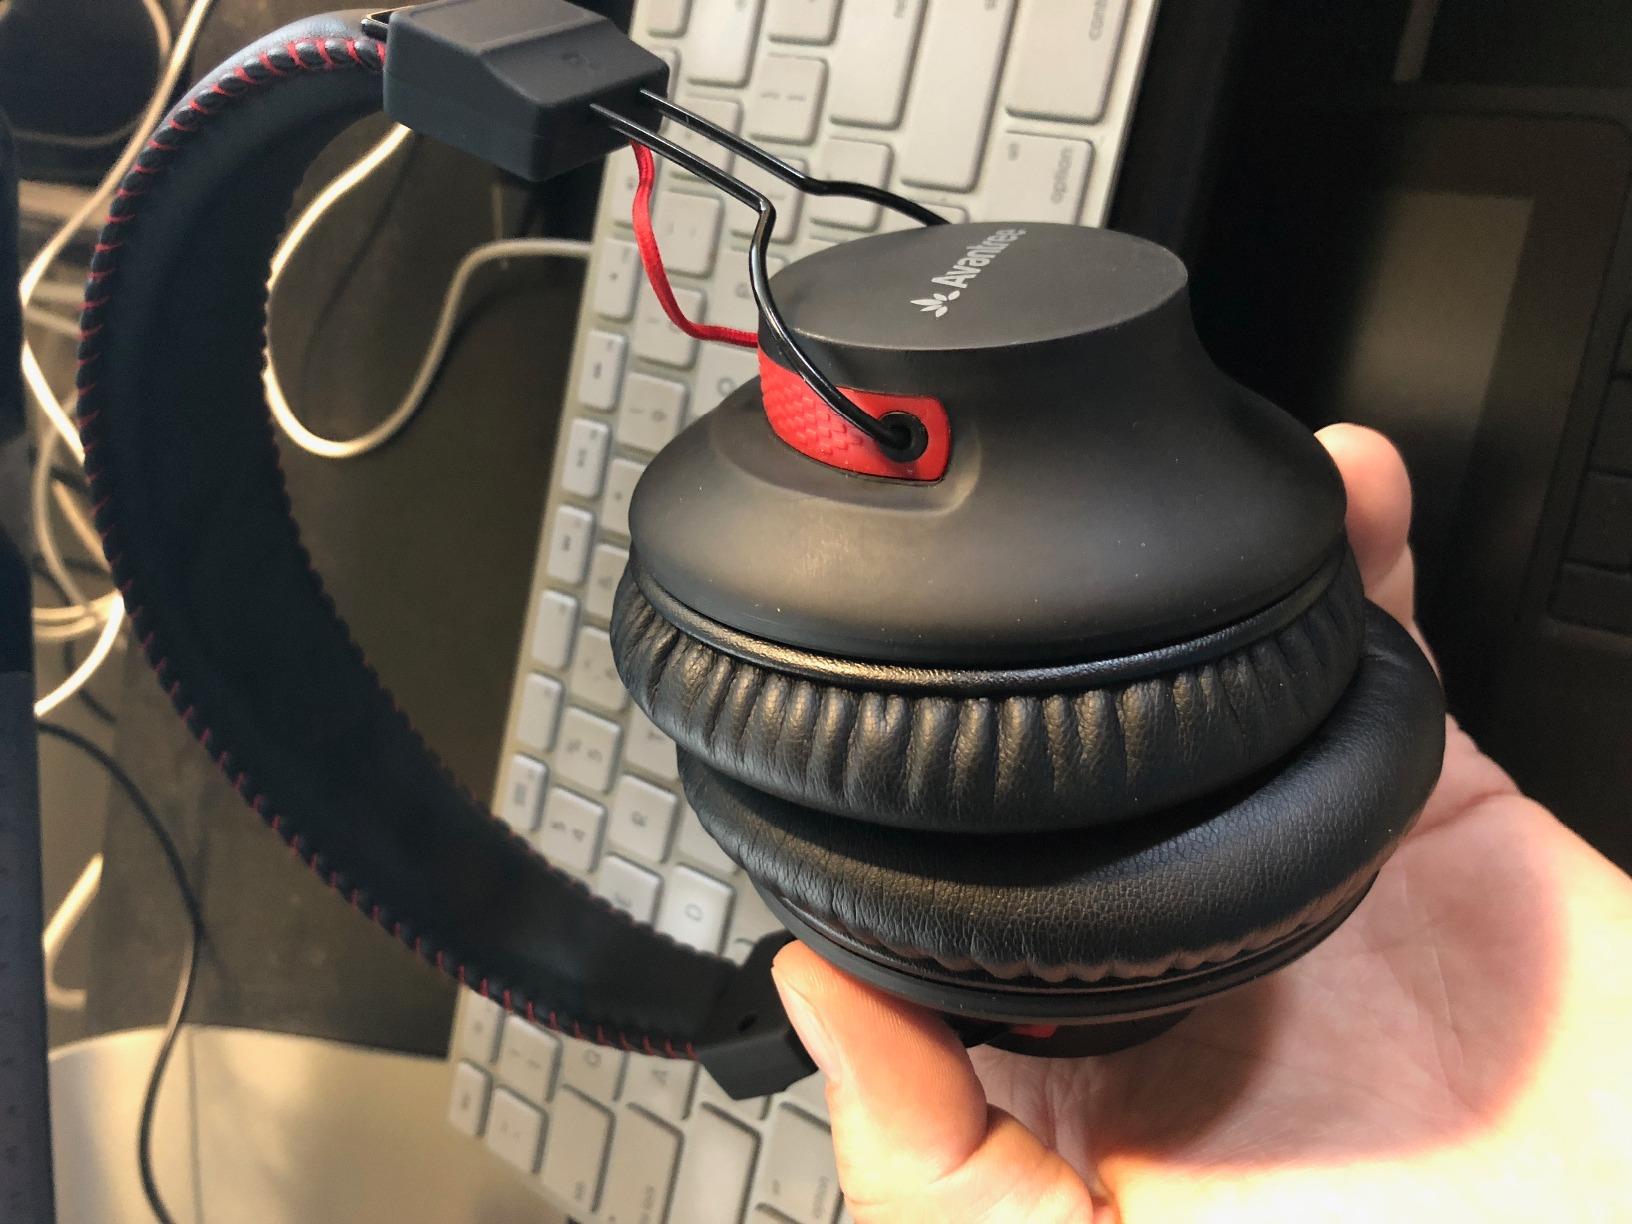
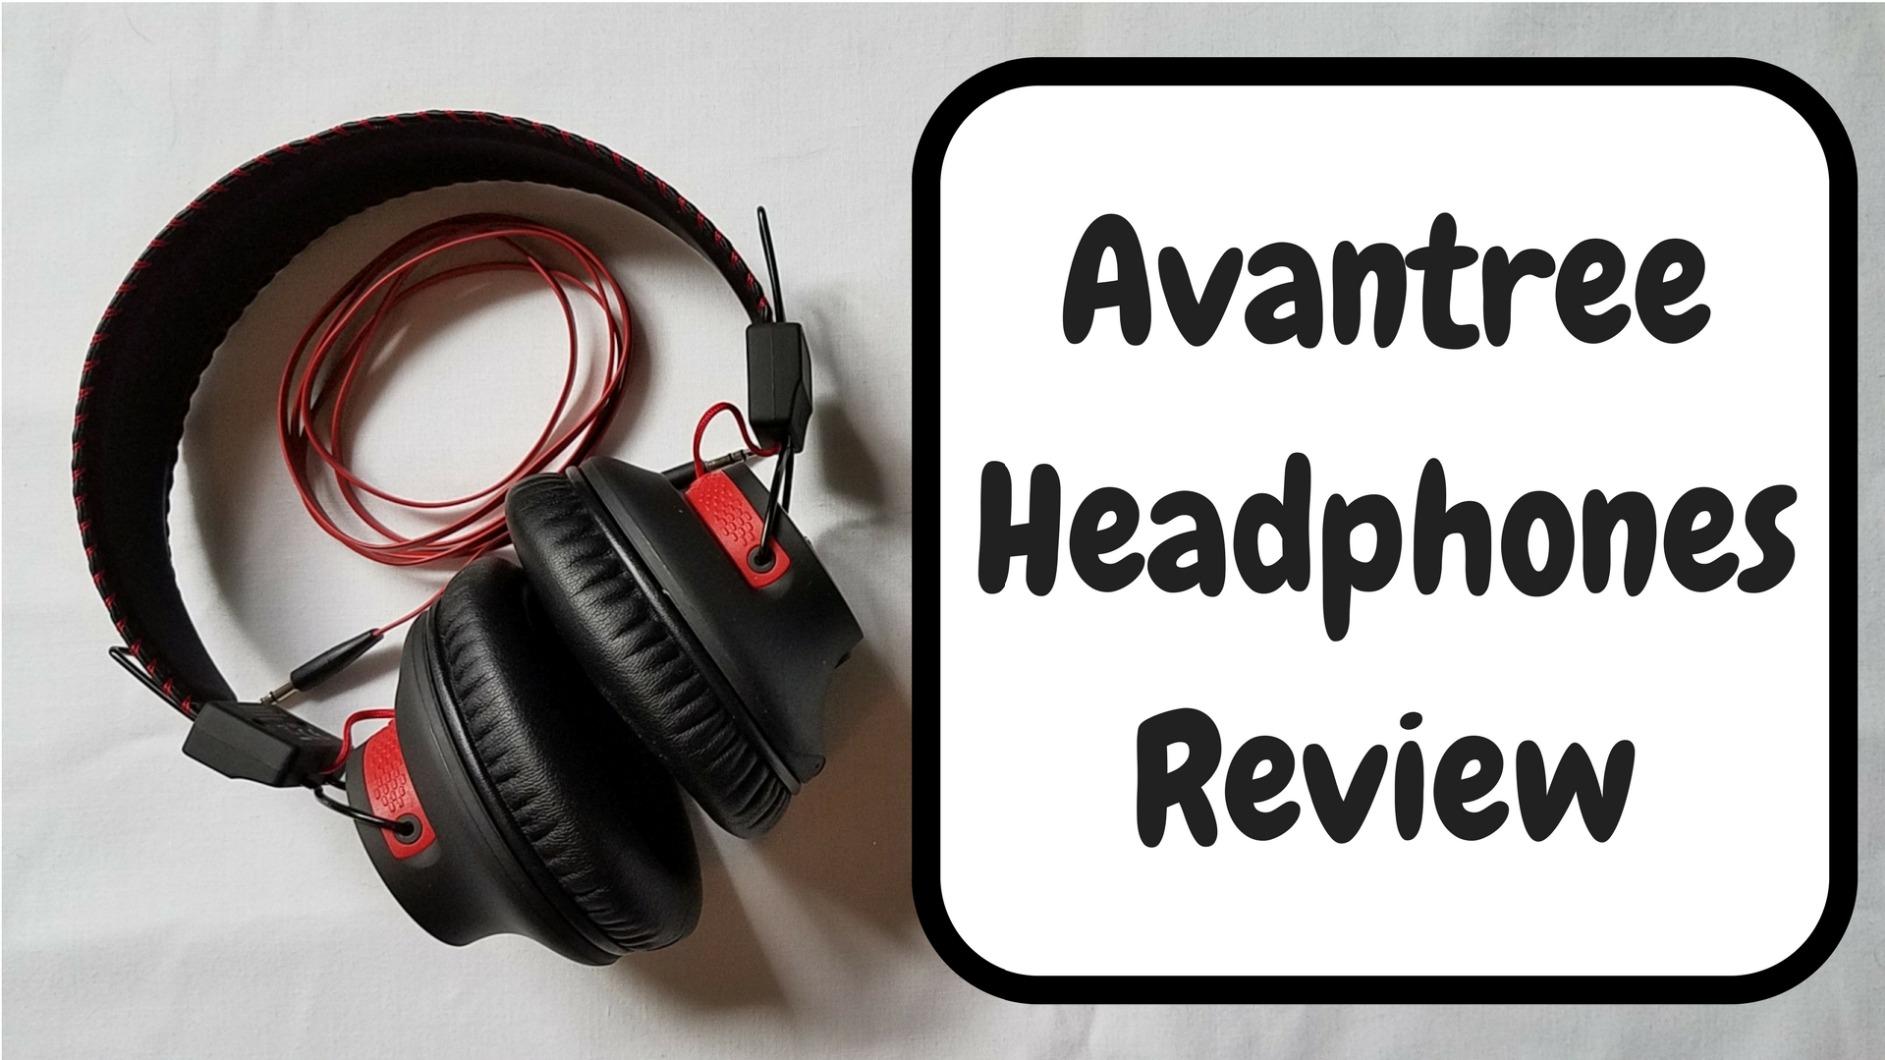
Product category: headphones
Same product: yes